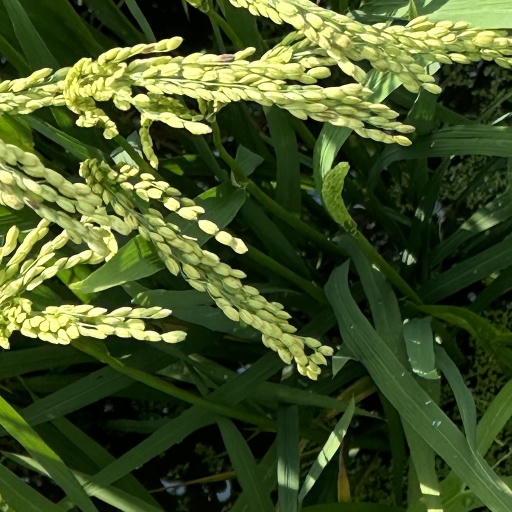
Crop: rice